Japanese battleship Yamato

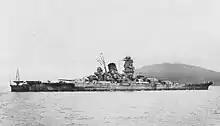
"Yamato" anchored off Truk, 1943

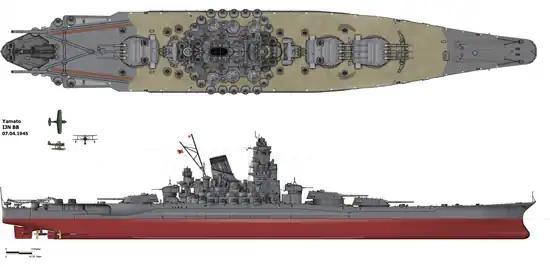
Line drawing of "Yamato" as she appeared in 1944–1945 (specific configuration from 7 April 1945)

During October or November 1941 "Yamato" underwent sea trials, reaching her maximum possible speed of . As war loomed, priority was given to accelerating military construction. On 16 December, months ahead of schedule, the battleship was formally commissioned at Kure, in a ceremony more austere than usual, as the Japanese were still intent on concealing the ship's characteristics. The same day, under Captain (later Vice Admiral) Gihachi Takayanagi, she joined fellow battleships and in the 1st Battleship Division.